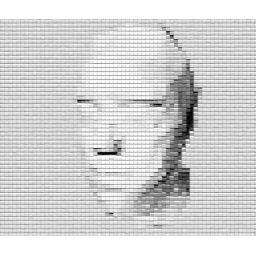
render veiw in perspective, screen shot, illustrator paper block setting